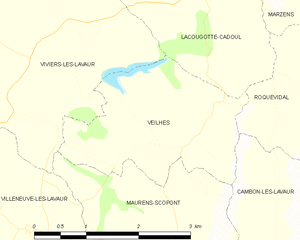
Carte des communes françaises Veilhes